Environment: real
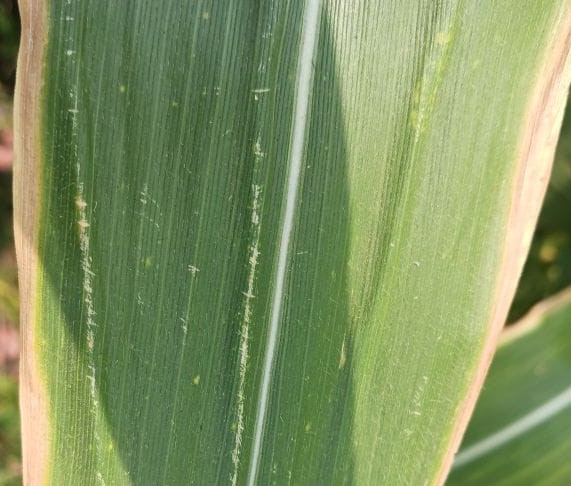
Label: potassium_deficiency